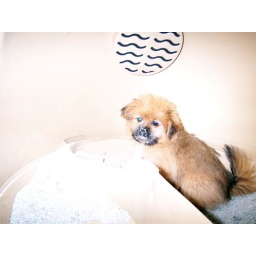
Honey in the kitty litter box